Tipos del País

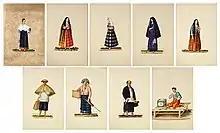
"Tipos del País" by Justiniano Asuncion

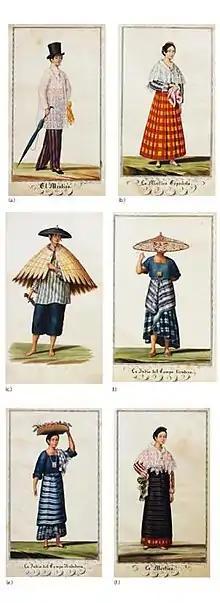
Another set of "Tipos del País" works by Justiniano Asuncion

Tipos del País, literally meaning Types of the Country, is a Filipino Miniature painting of watercolor method that shows the different types of inhabitants in the Philippines in their different native costumes that show their social status and occupation during colonial times.